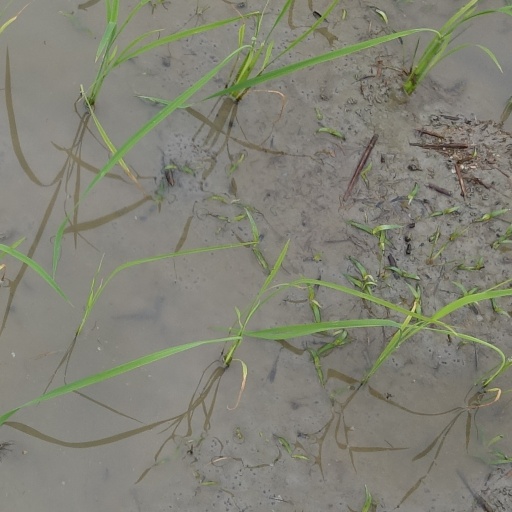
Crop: rice